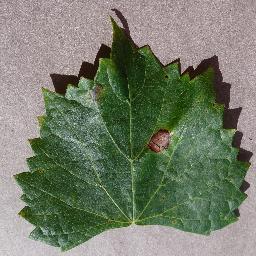
Label: Grape___Black_rot